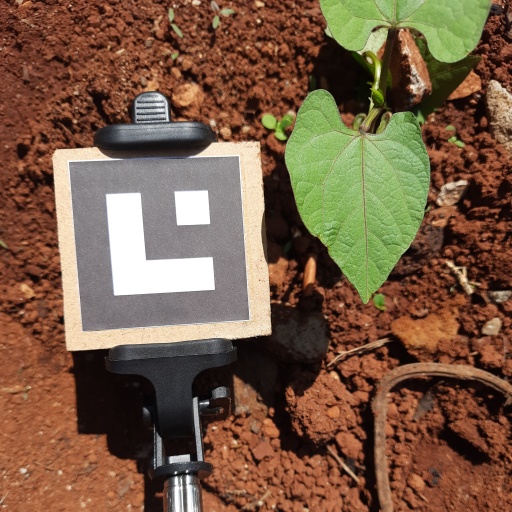
Observations: flat surface, no eating holes, under sunlight